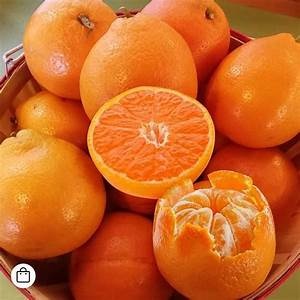
Label: mandarine